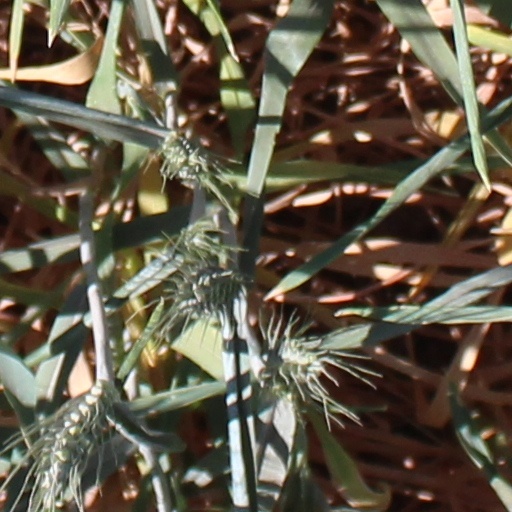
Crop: wheat